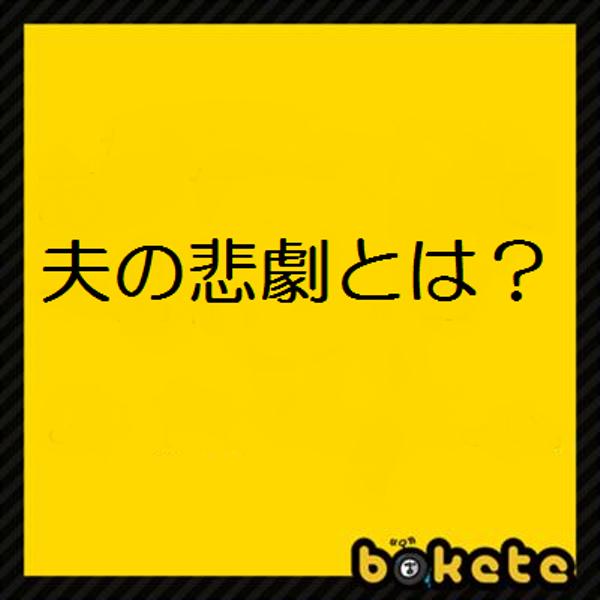
回答: 幼い子供がちょくちょく自分の事を明らかに違う名前で呼んでくる